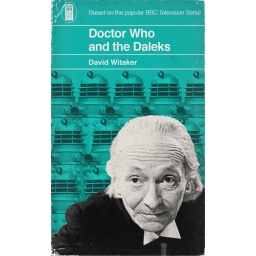
Doctor Who book cover in the classic Penguin house style.